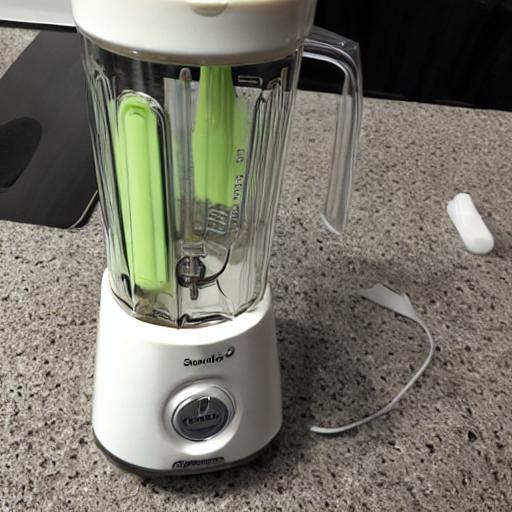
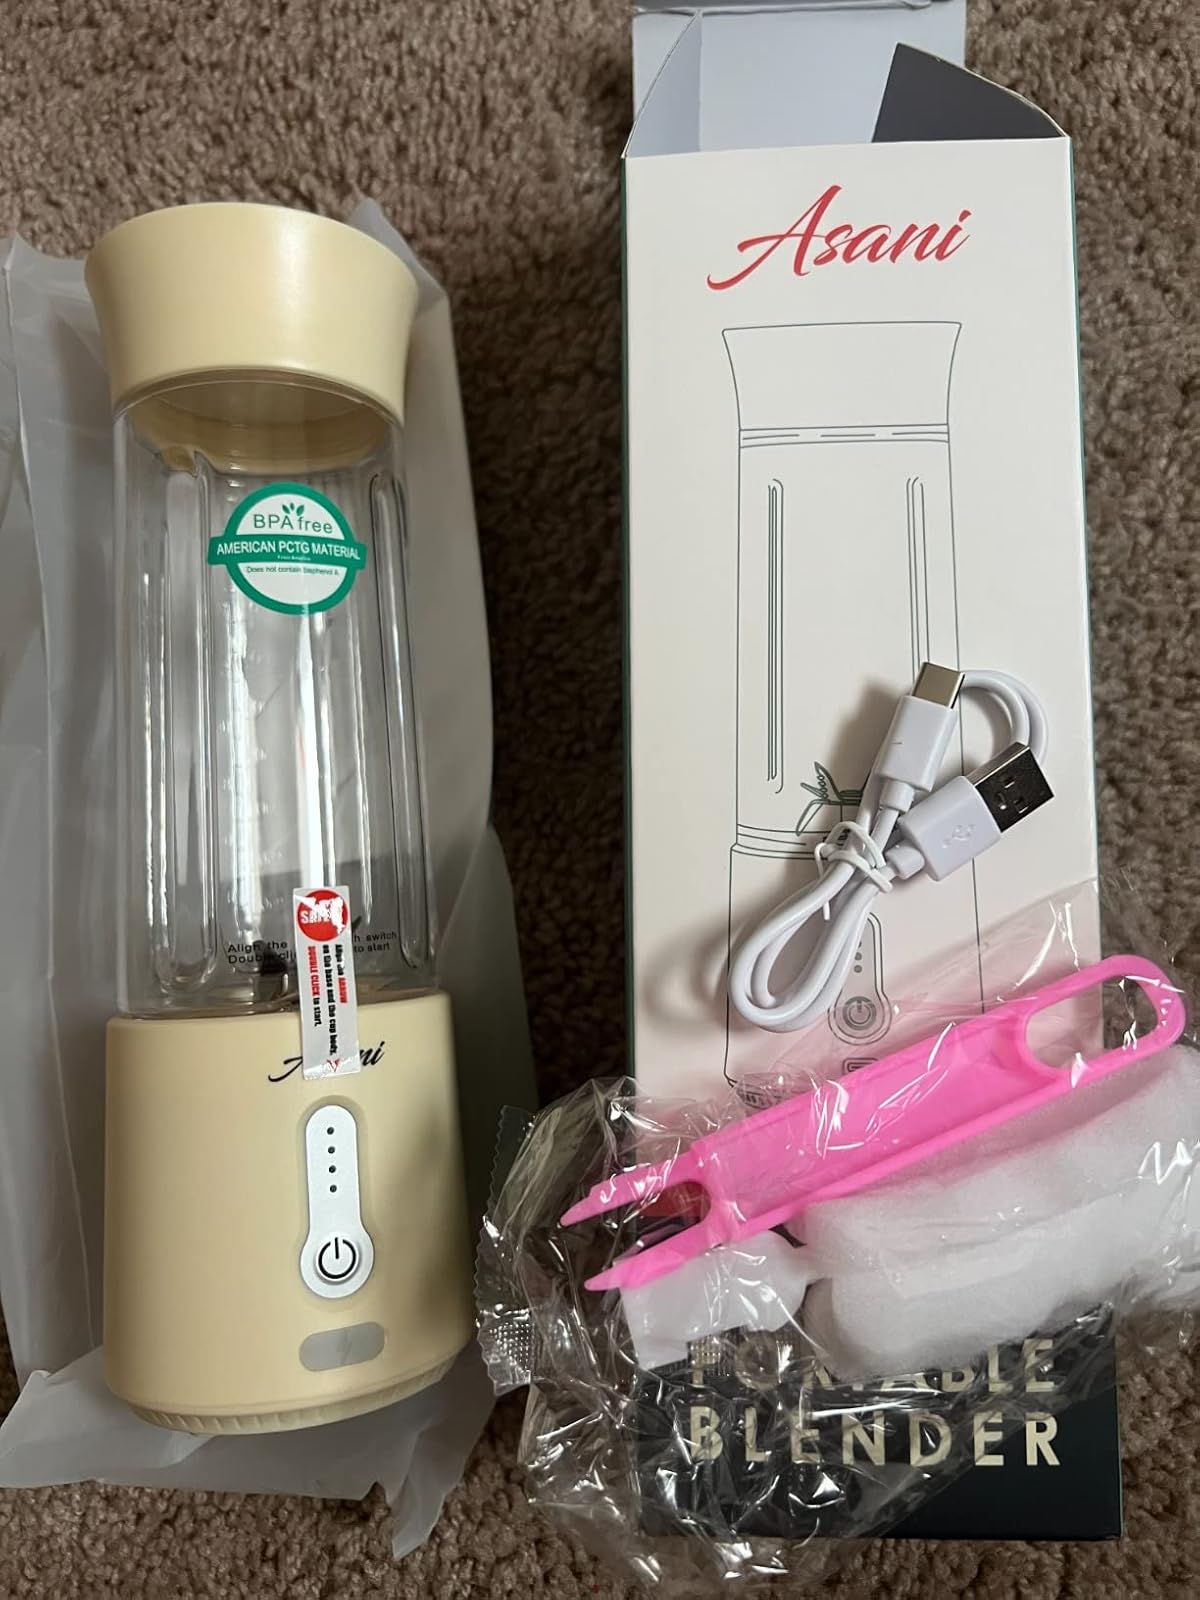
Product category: items_blender
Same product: no